Analytic theology

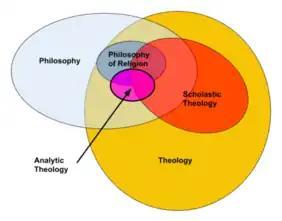

There are several centers of study where analytic theology is being worked on in a departmental setting, including the Fuller Theological Seminary, the Logos Institute at St. Andrews University, the Center for Philosophy of Religion at the University of Notre Dame, Oriel College at Oxford and the University of Innsbruck.